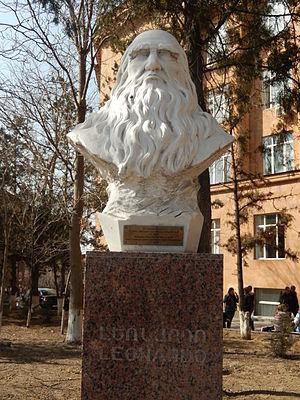
La liste de statues d'Erevan regroupe l'ensemble des statues de la ville d'Erevan en Arménie. Cette liste se veut aussi exhaustive que possible.